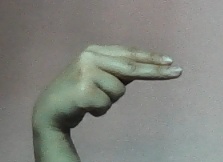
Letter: ain